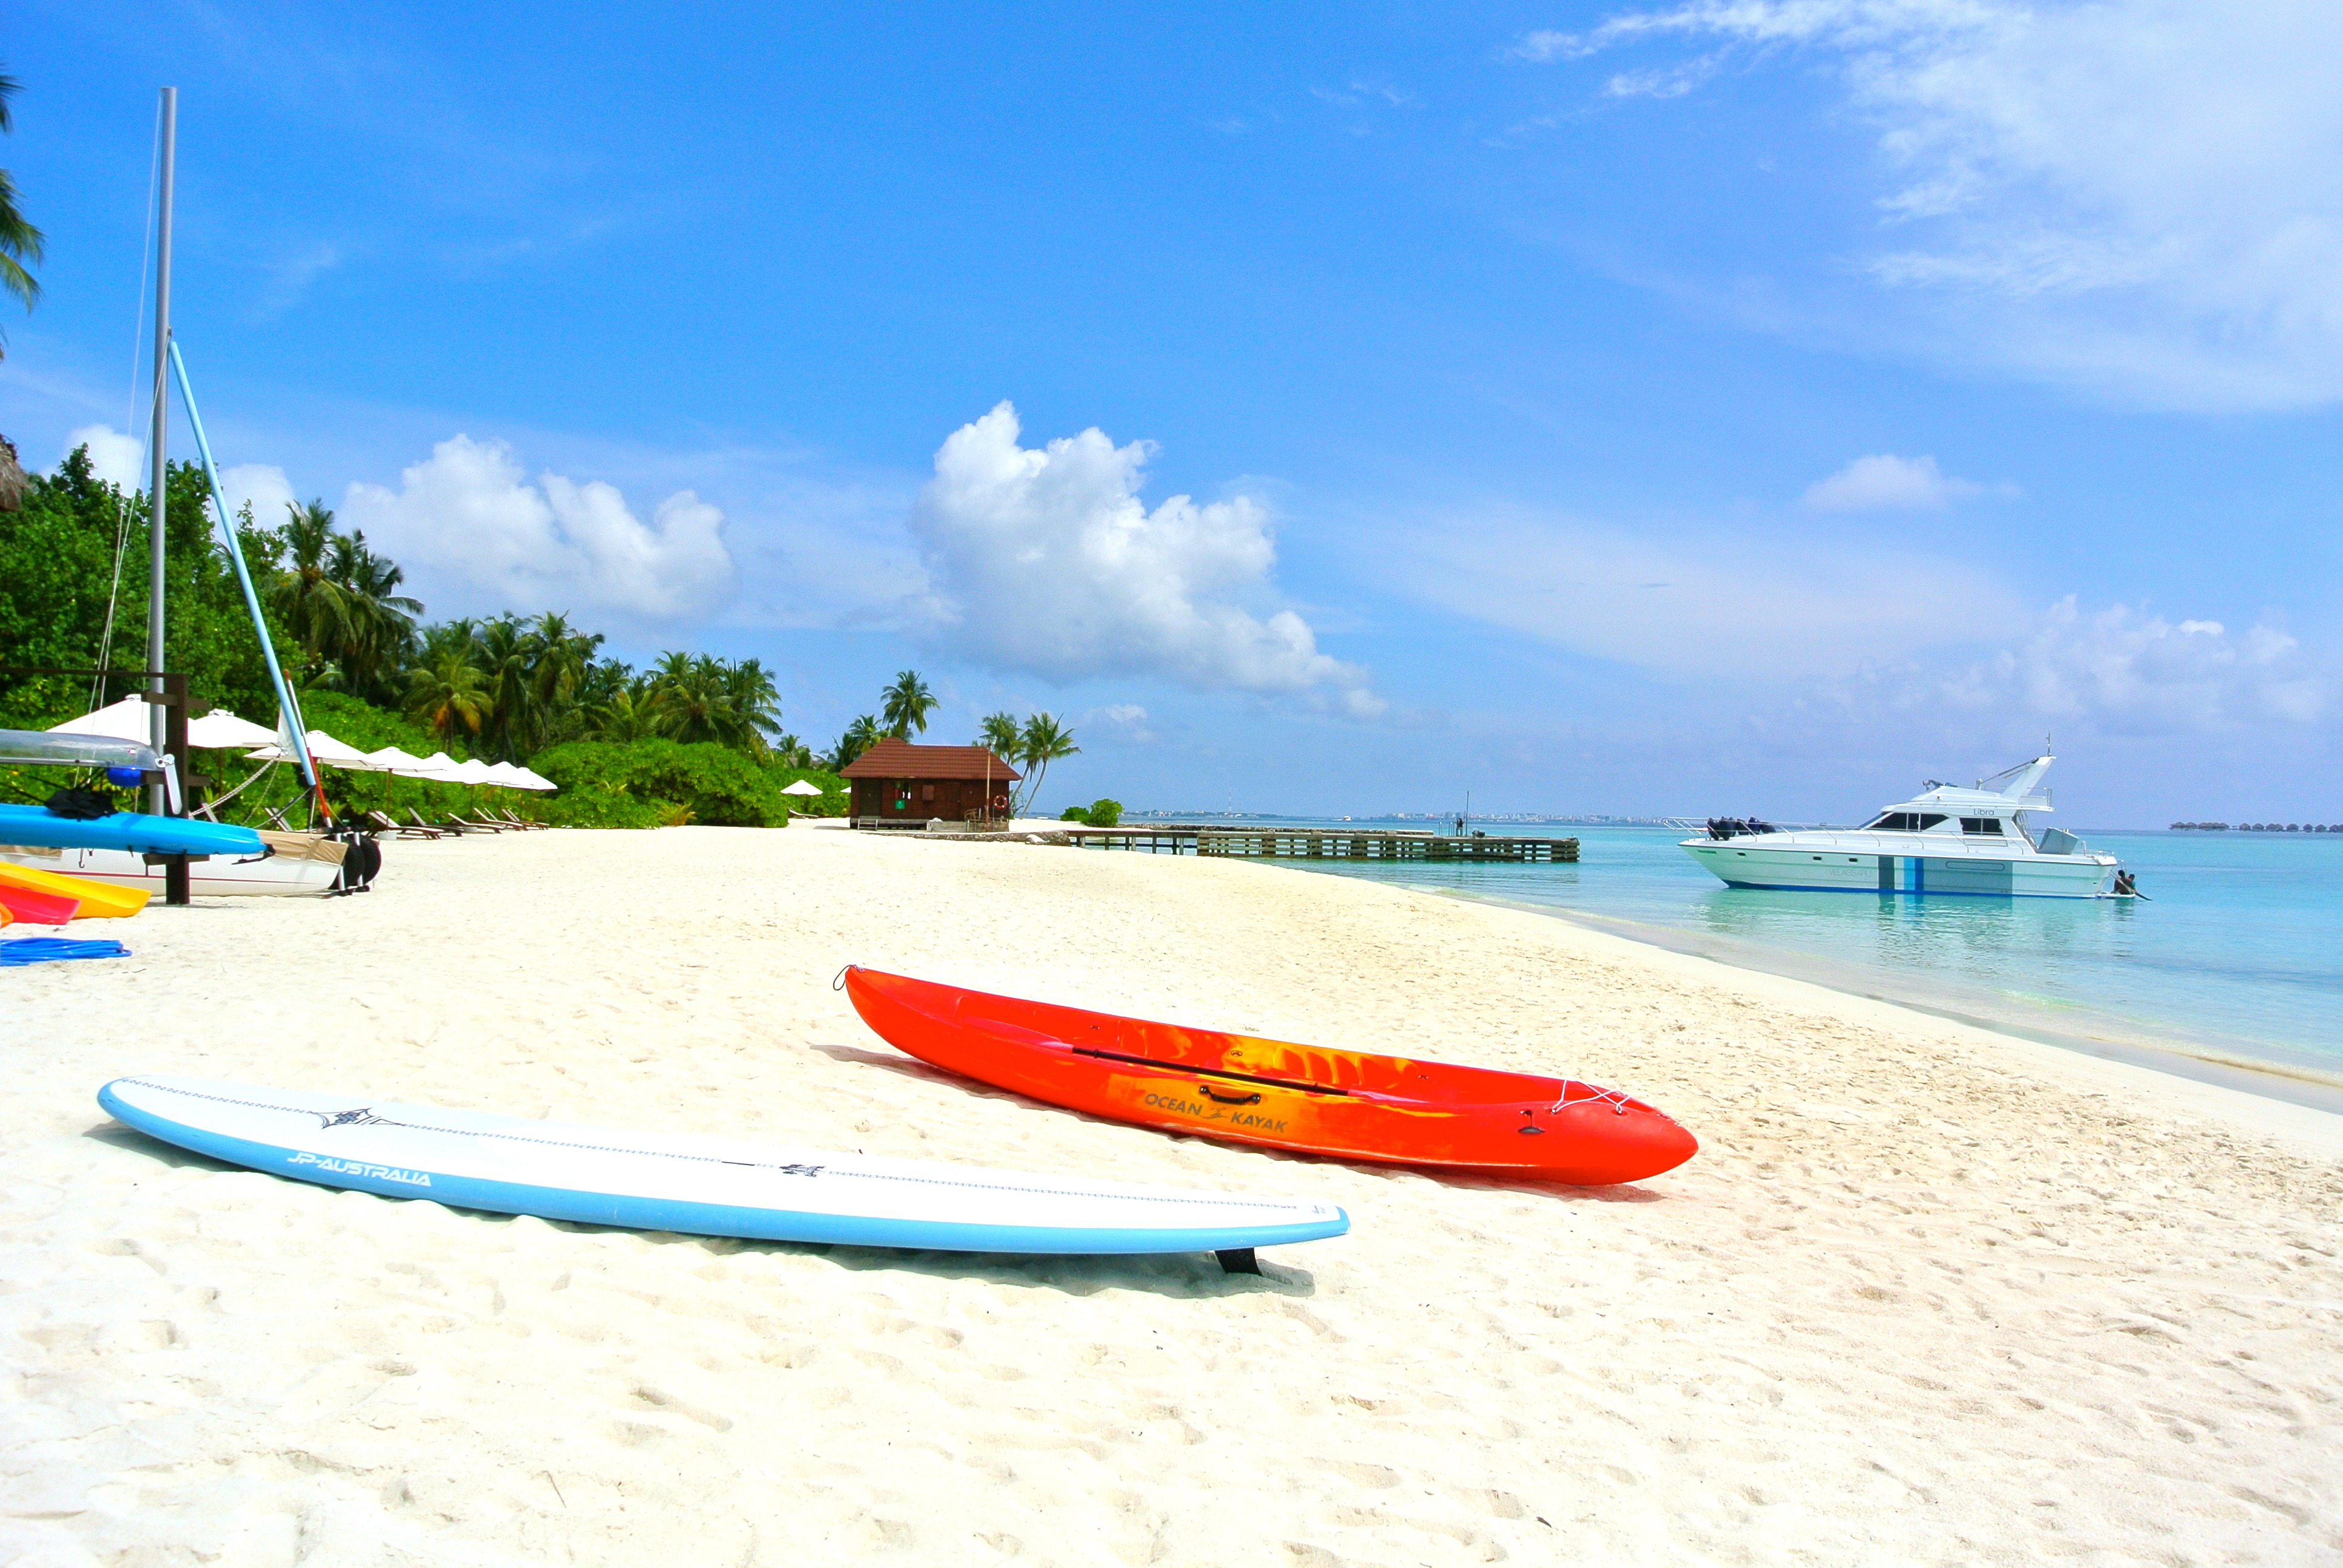
beach, sea, coast, water, sand, ocean, cloud, sky, boat, summer, vacation, travel, paddle, vehicle, sailing, surfboard, holiday, bay, kayak, resort, boating, caribbean, watercraft, maldives, coconut tree, surfing equipment and supplies, watercraft rowing